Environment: real
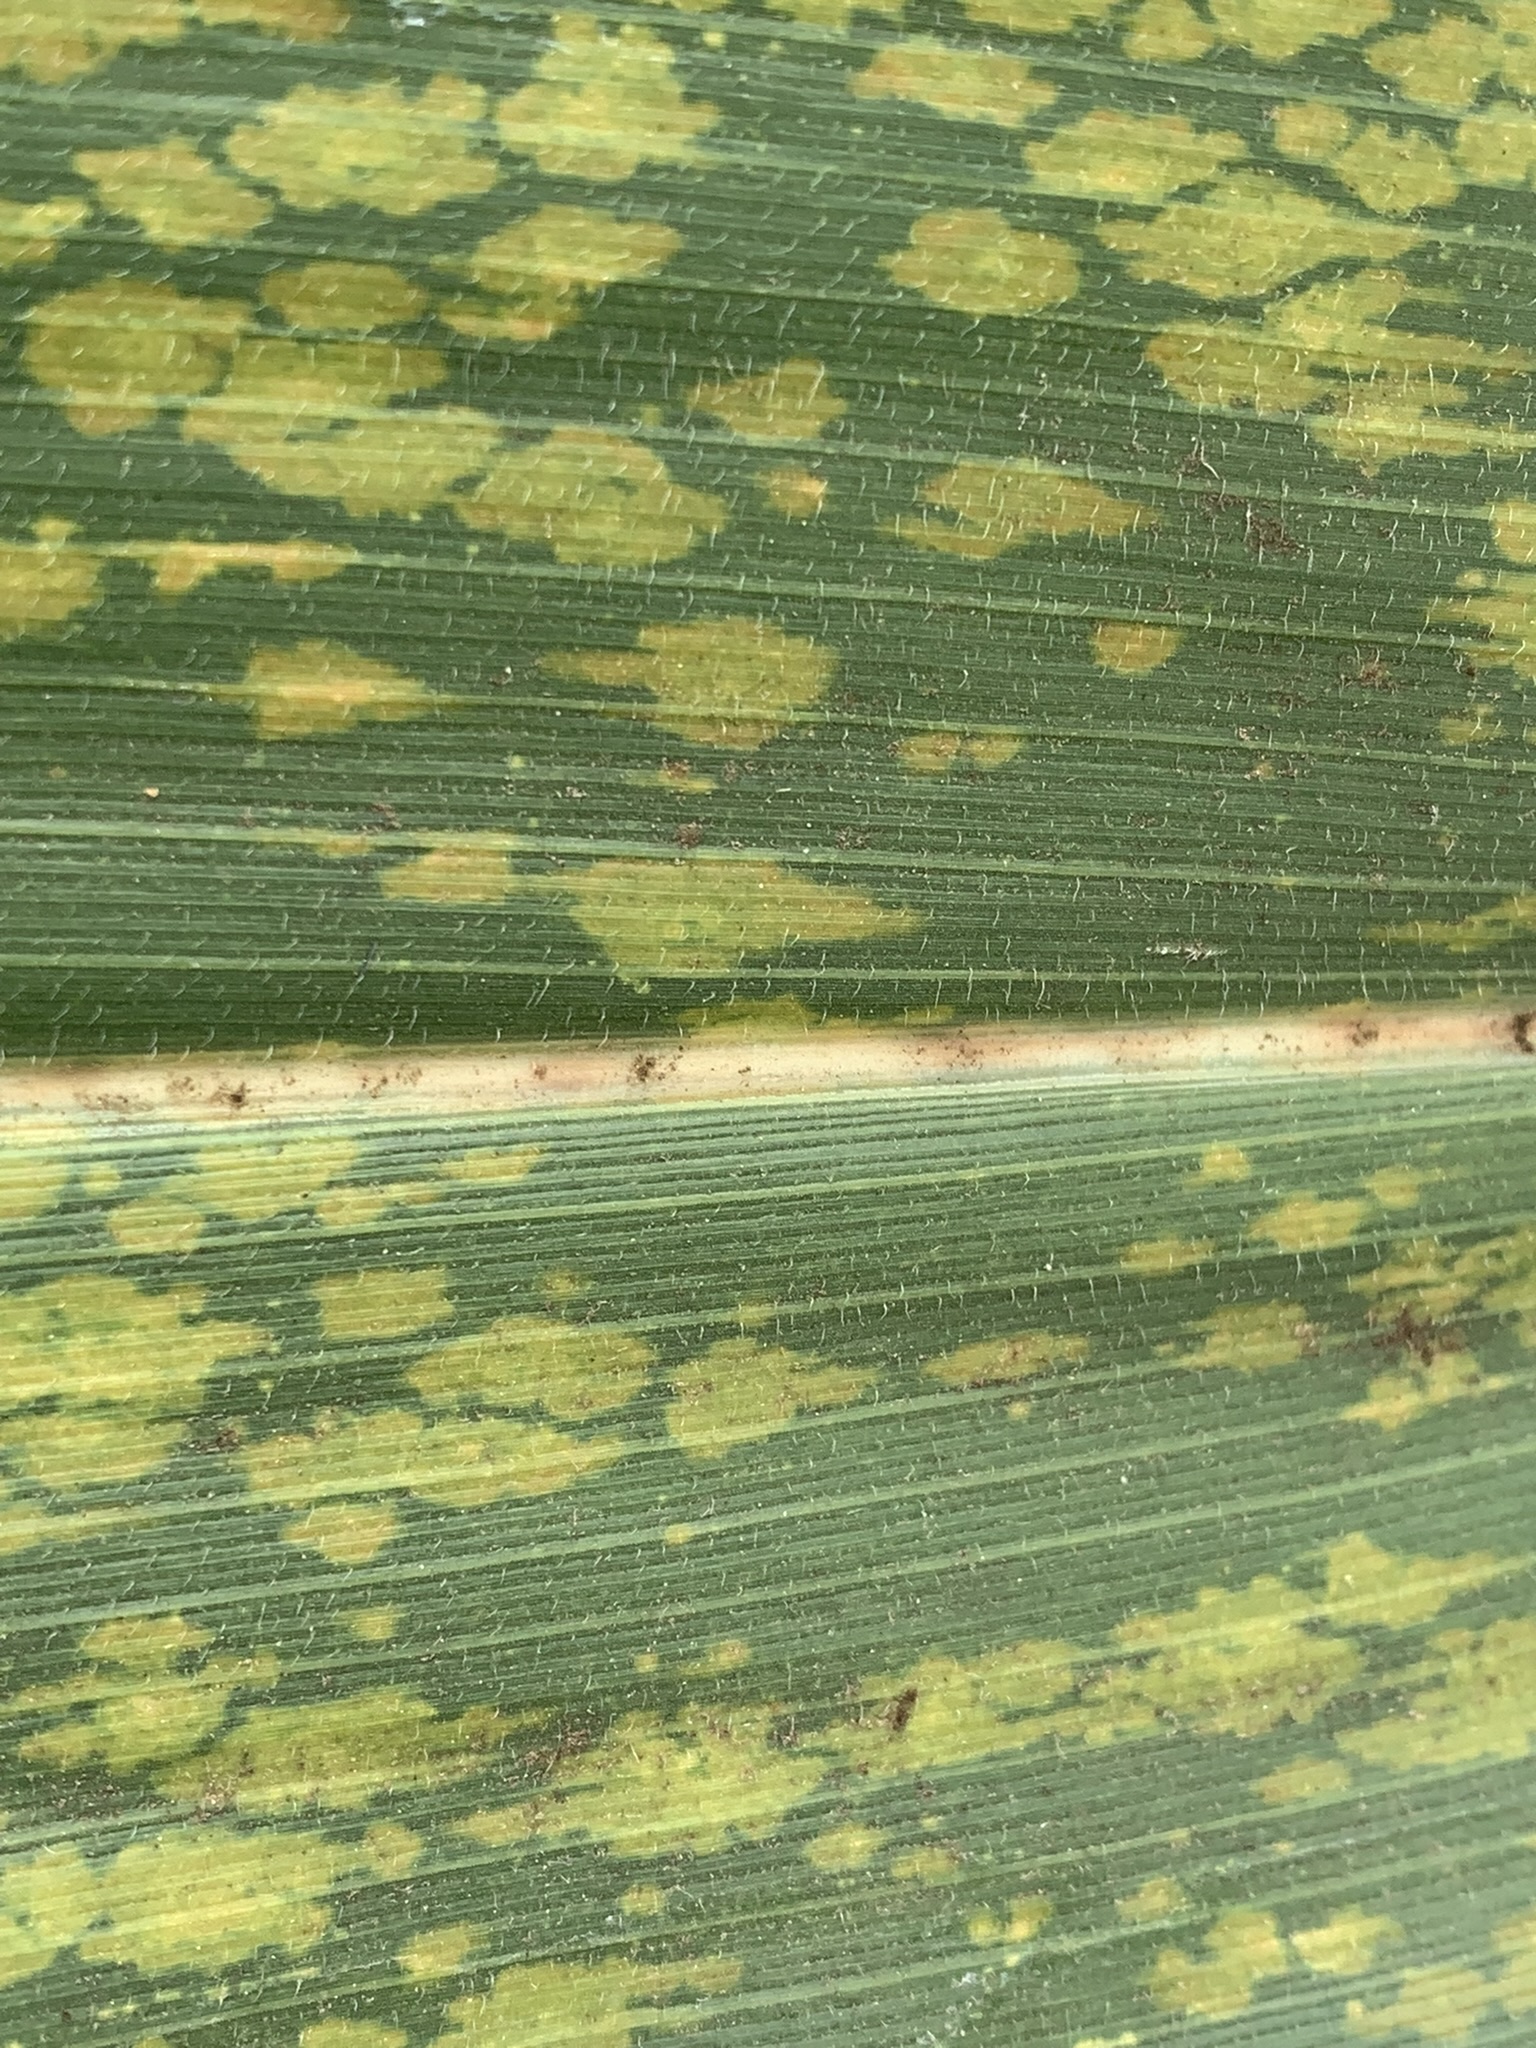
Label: lethal_necrosis